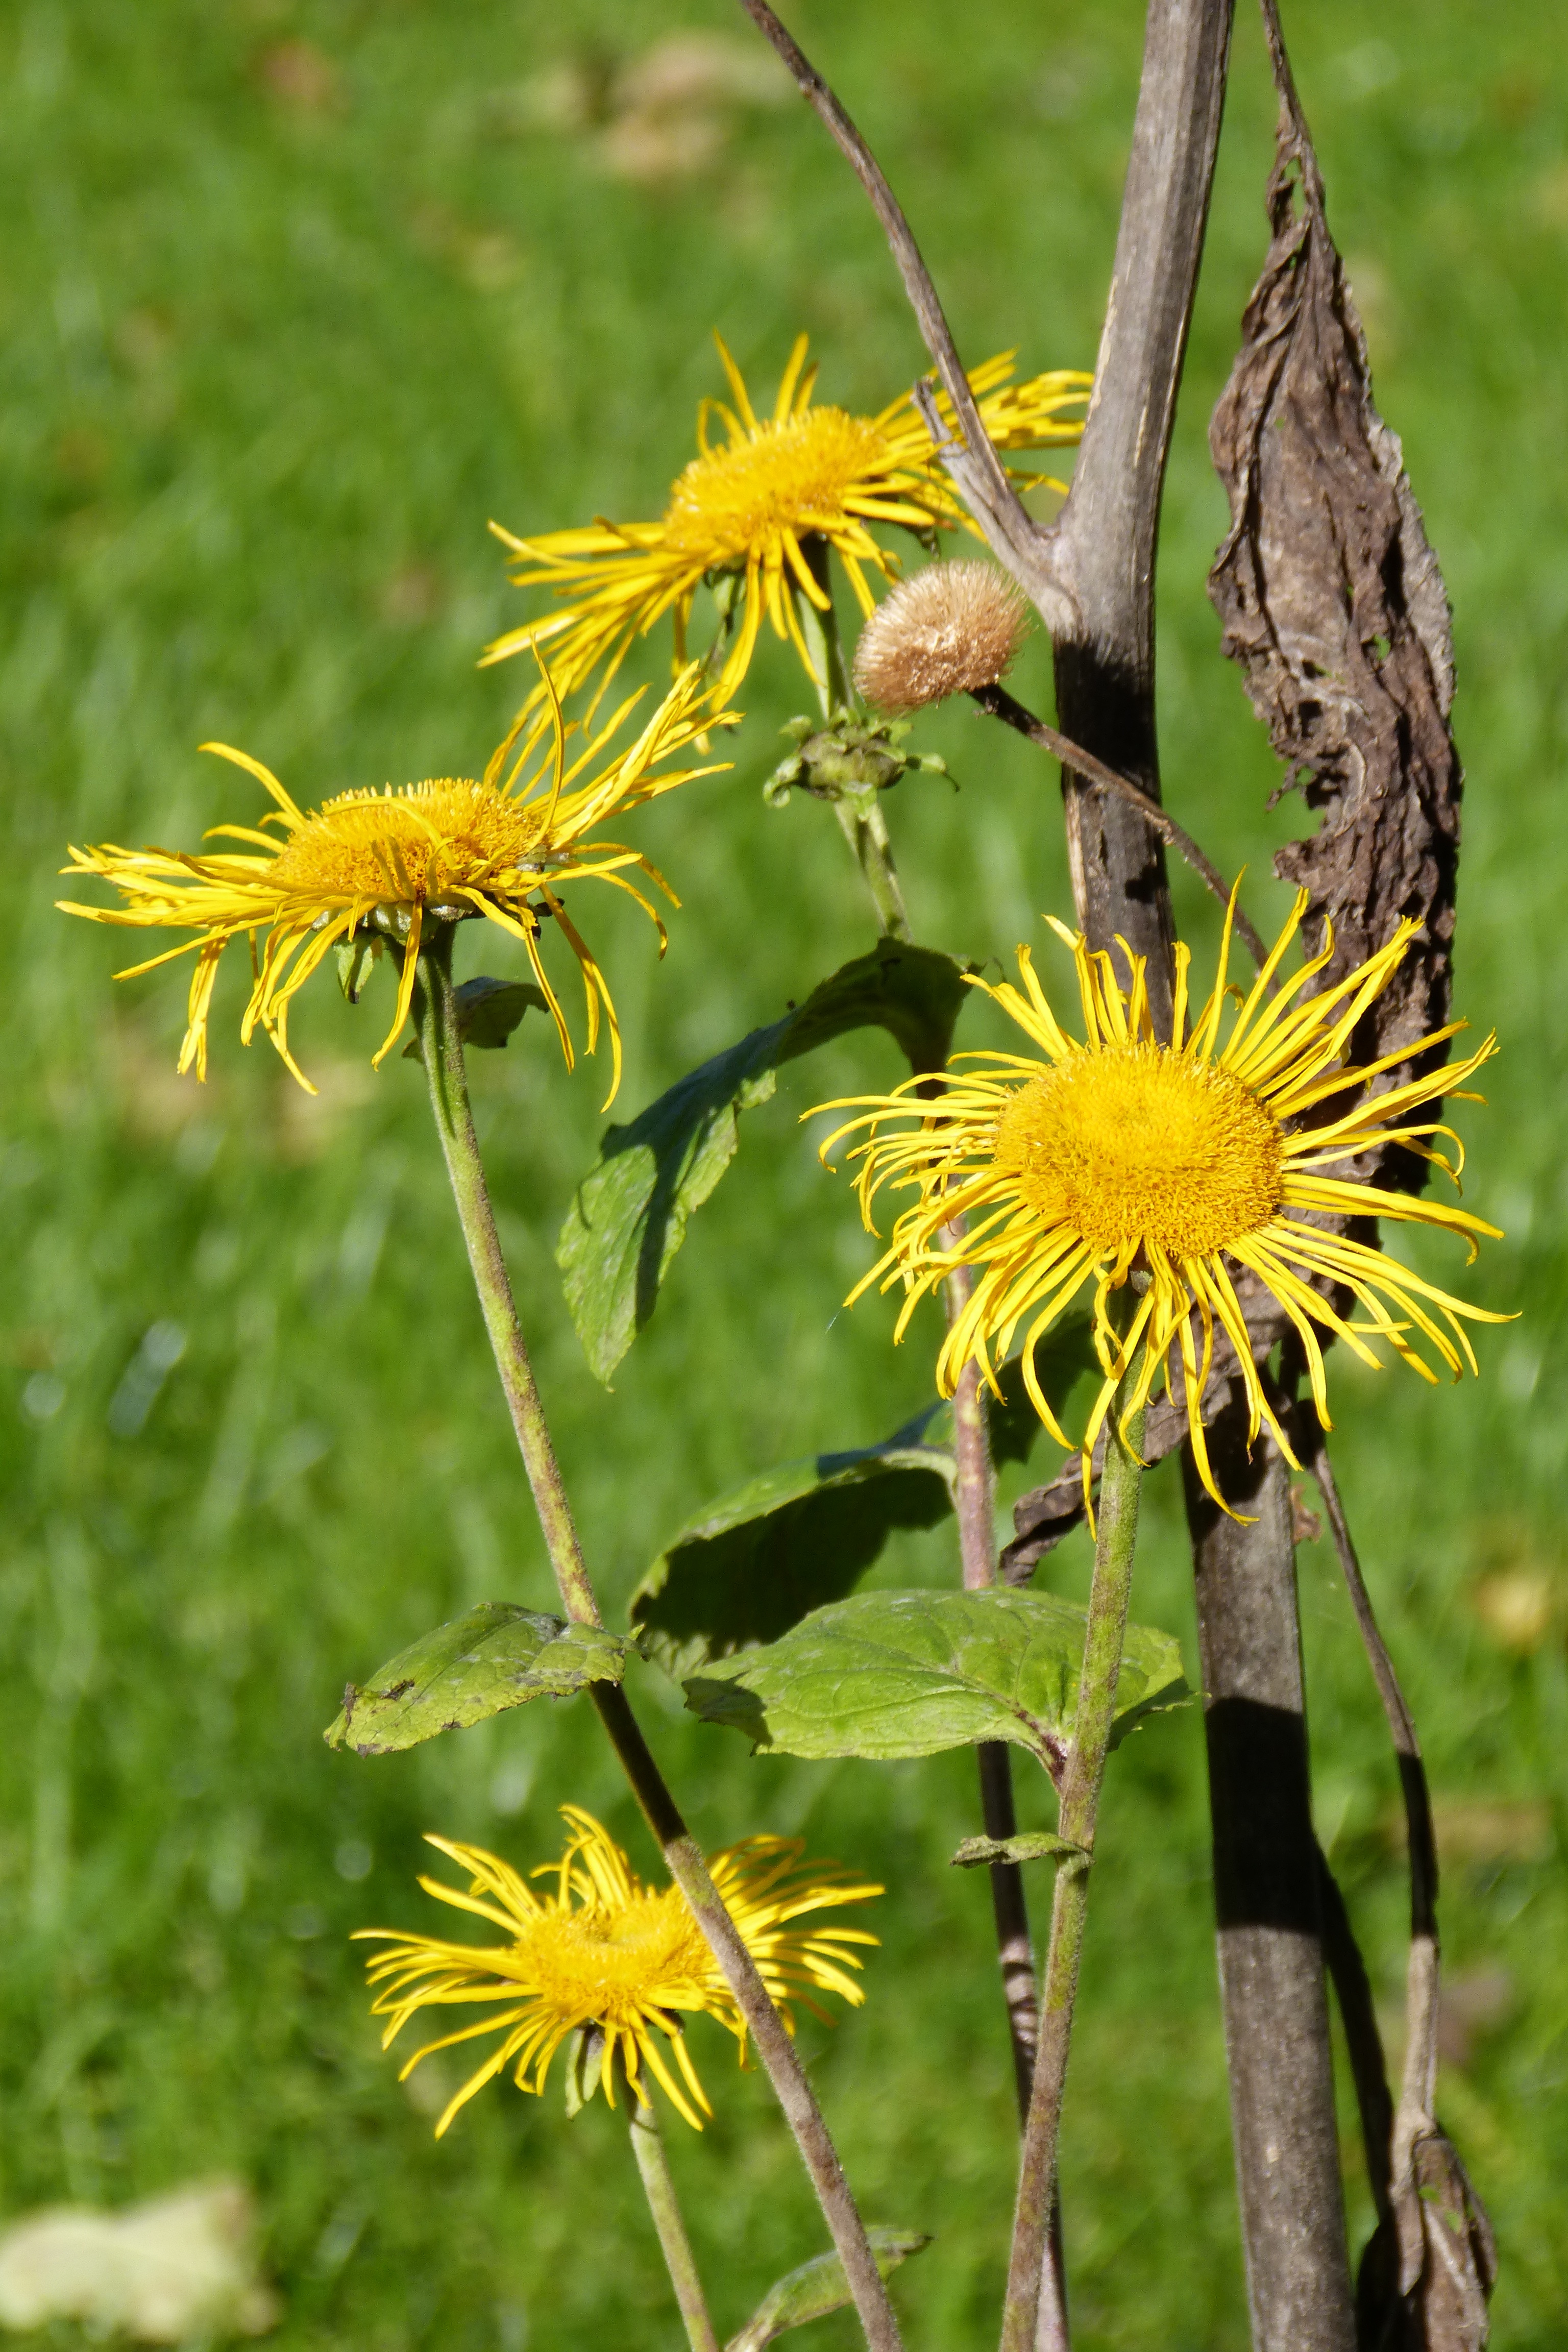
blossom, plant, meadow, dandelion, prairie, flower, bloom, autumn, botany, yellow, flora, wildflower, composites, seeds was, flowering plant, daisy family, inula, land plant, flatweed, sow thistles, withered leaf, second bloom